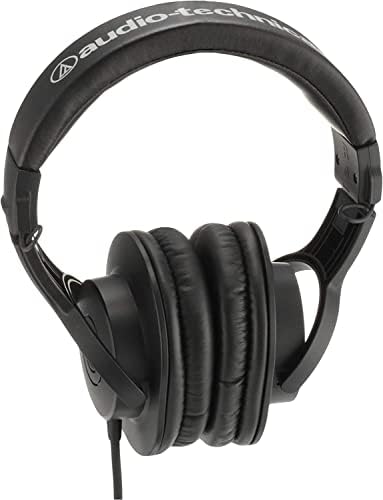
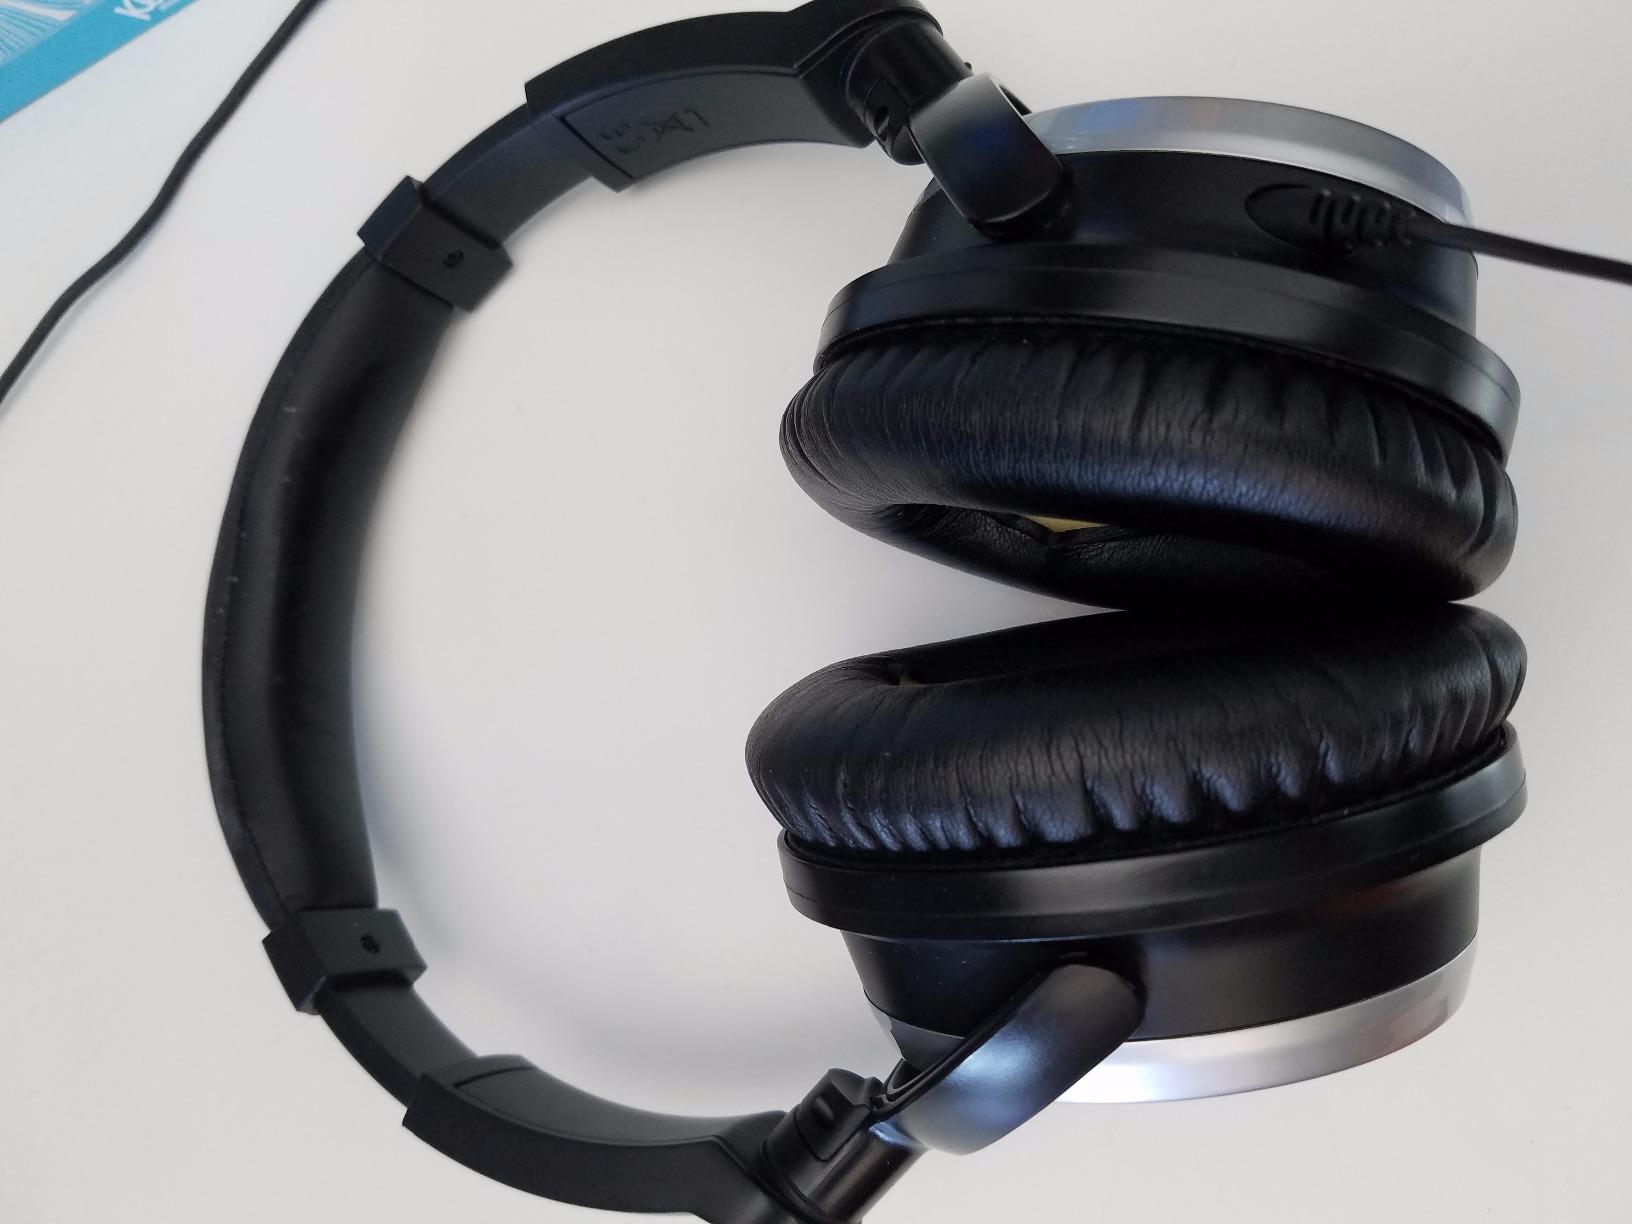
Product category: headphones
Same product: no